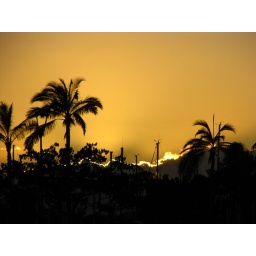
A golden sky illuminates the masts of the boats in the harbor.